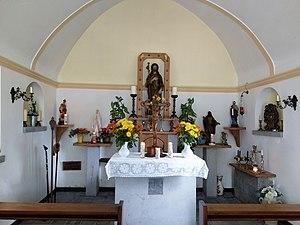
Description voir Wikipedia